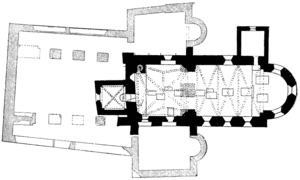
Gamla Uppsala, en français Vieil Upsal, à 7 km au nord de la ville d'Uppsala, est un village de 17 164 habitants. Traditionnellement, ce lieu est considéré comme « le berceau de la Suède », même si d'autres régions suédoises comme le Västergötland prétendent parfois à ce titre.